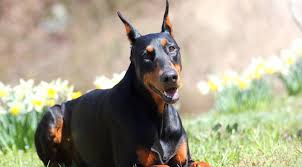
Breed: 209-n000054-Doberman